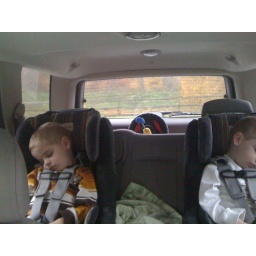
Sleepy boys napping in the car in the rain